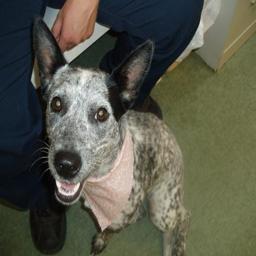
Animal: dogs